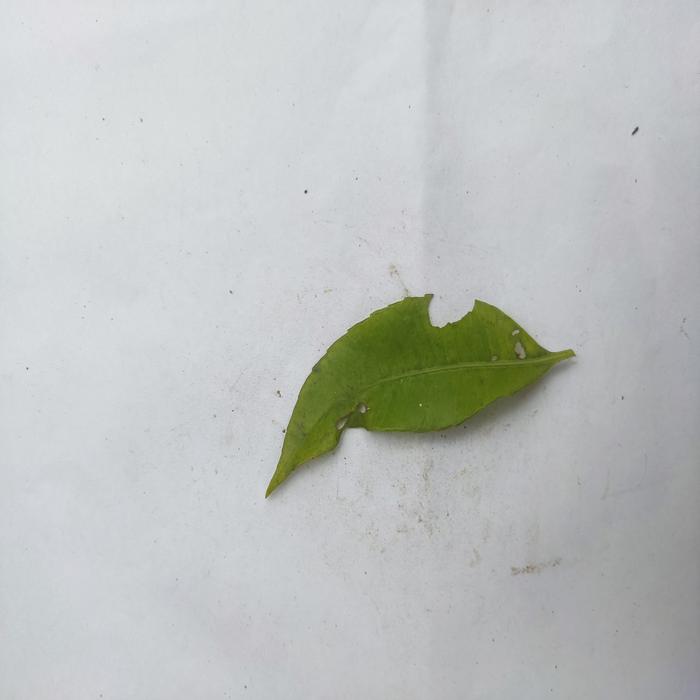
Crop: Hog Plum
Leaf condition: Anthracnose